Cargo (album)

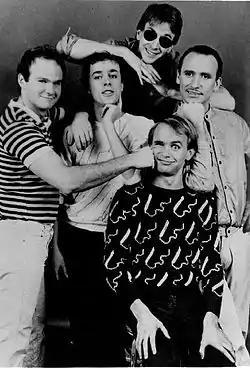
Men at Work in 1983

Australian pop rock group Men at Work released their second album, "Cargo", in April 1983, which peaked at No. 1 – for two weeks – on the Australian Kent Music Report Albums Chart. In New Zealand it reached No. 2. The album was recorded and finished by mid-1982 with Peter McIan producing again, but its release was pushed back due to the continued success of their debut album, "Business as Usual". On the international market, where "Business as Usual" was still riding high, "Cargo" appeared at No. 3 on the "Billboard" 200, and No. 8 in the UK. The lead single, "Dr. Heckyll & Mr. Jive", was issued in Australia, ahead of the album, in October 1982; it reached No. 6 there in late 1982 and peaked at No. 28 in the US the following year. The second single "Overkill" was released in March 1983 and made it to No. 5 in Australia, and No. 3 in the US. A third single "It's a Mistake" followed in June and only reached No. 34 in Australia, but peaked at No. 6 in the US. The much less successful fourth and final single "High Wire" was released in late 1983 and only reached No. 89 in Australia, but reached No. 23 on the US Hot Mainstream Rock Tracks. The band toured the world extensively in 1983.